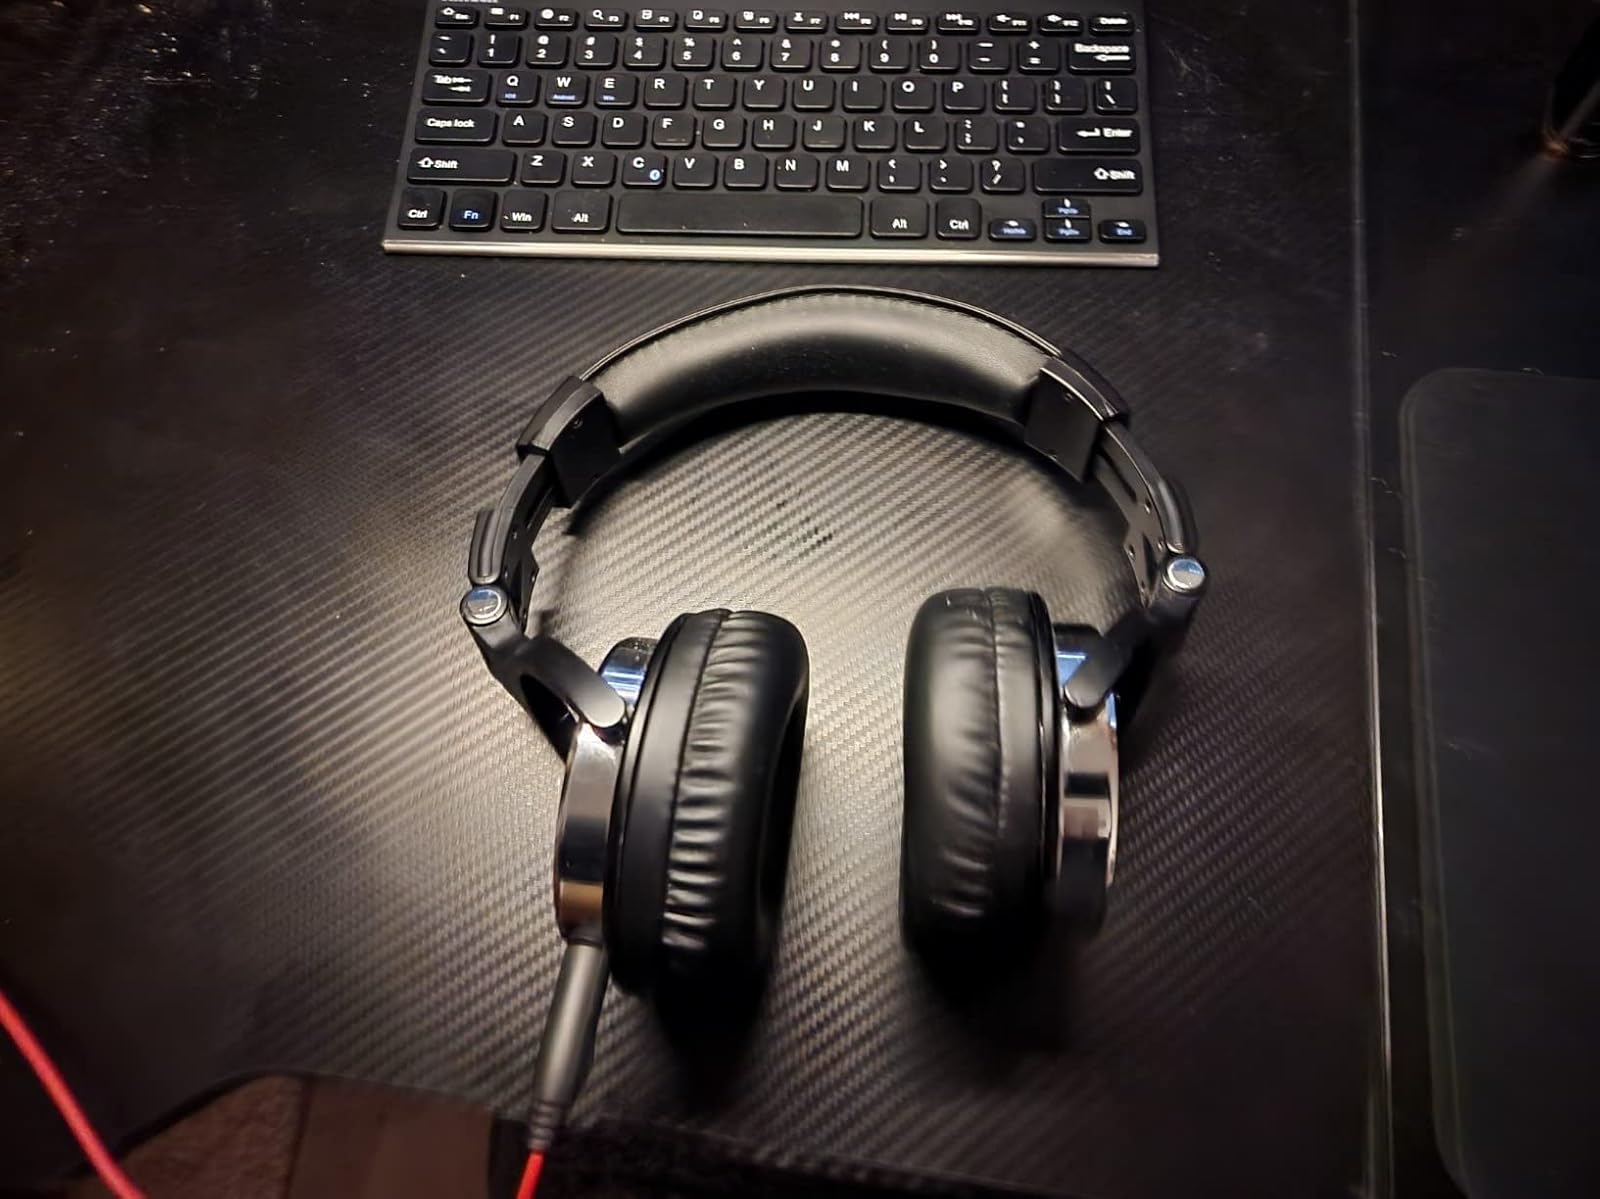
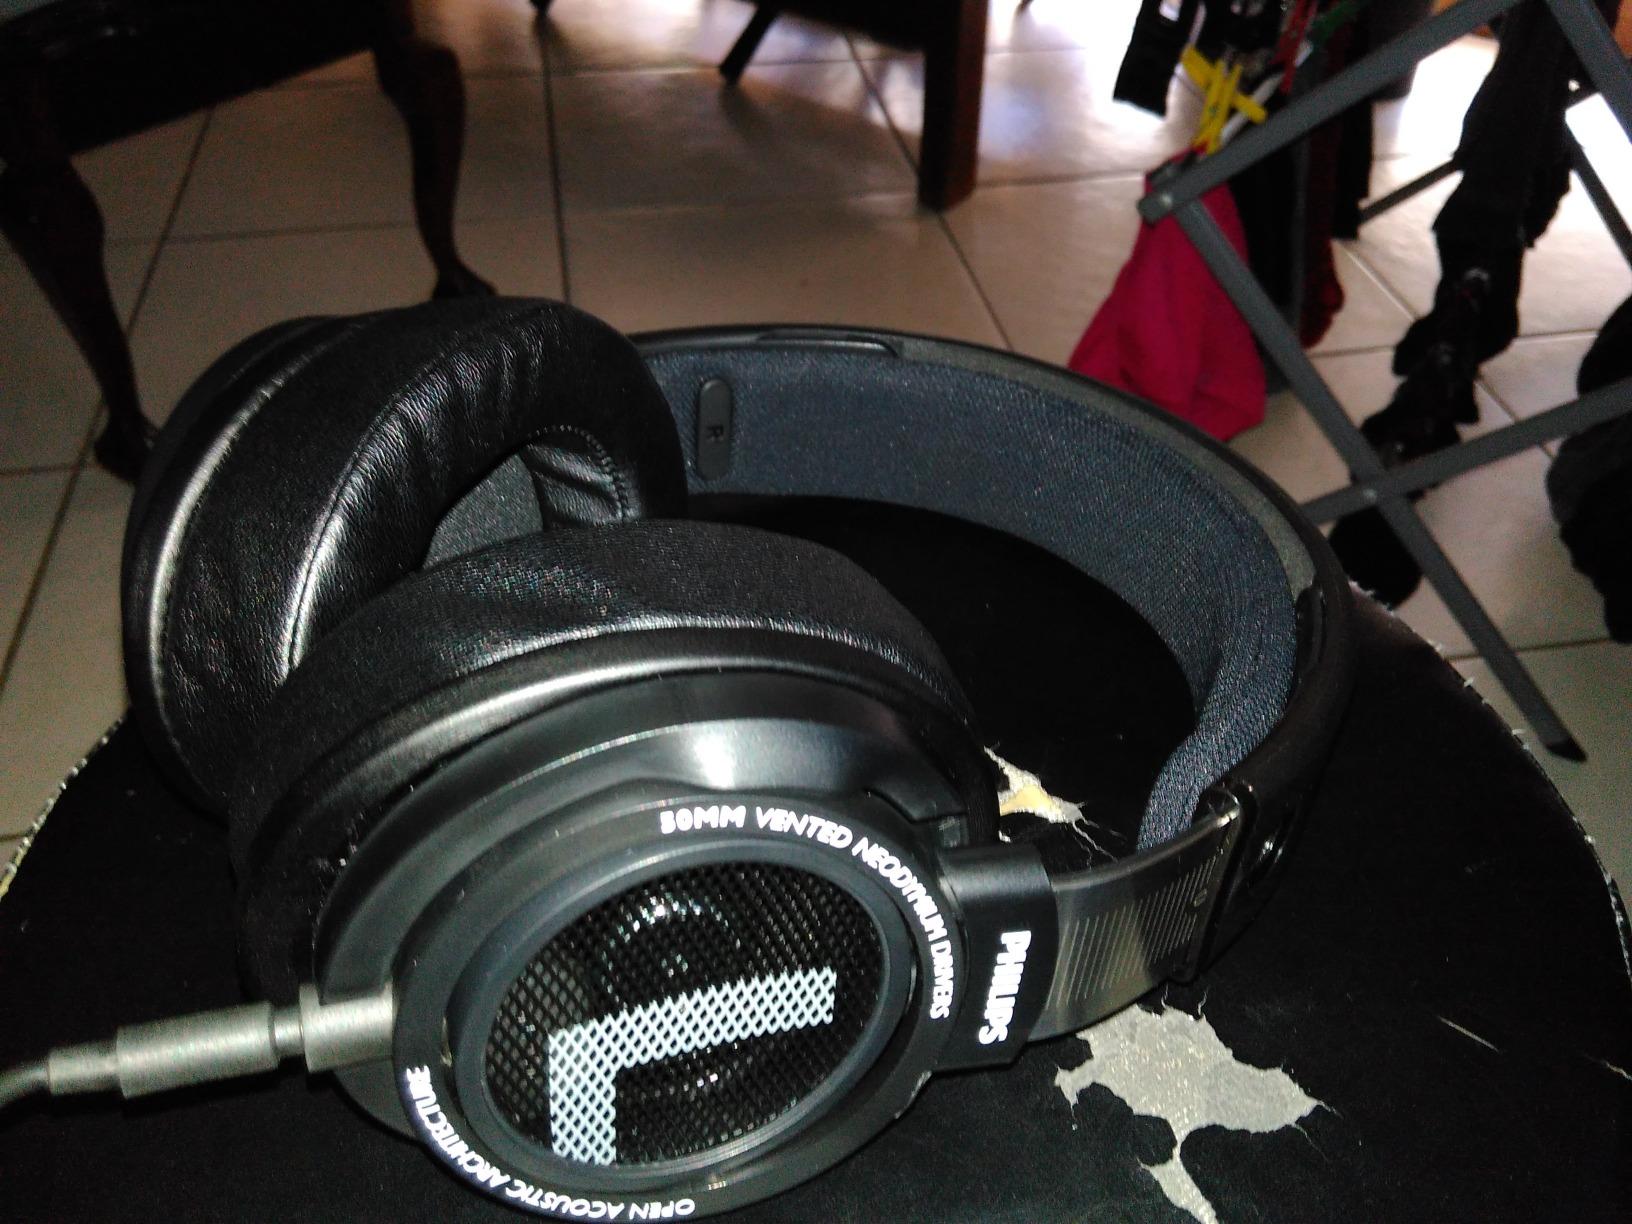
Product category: headphones
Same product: no